Cedarmere-Clayton Estates

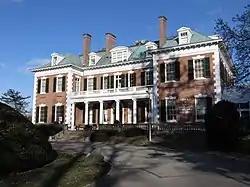
Clayton, currently housing the Nassau County Museum of Art

Clayton's property begins across Bryant from Cedarmere, but its main entrance is located on Northern Blvd. (NY 25A). The drive up, after passing a hipped-roofed brick Neoclassical gatehouse to what is now the museum takes visitors through some of the pastorally landscaped 165 acres (66 ha) that make up the center of Roslyn Harbor. The main house sits on a high plateau, surrounded by plantings and a modern parking lot. It is a Georgian Revival building, brick with stone trim and copper hipped roof, pierced by-gabled dormers, its eaves lined with modillions above a stone entablature.